Dubiecko

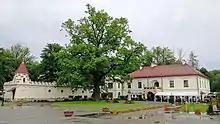
Dubiecko Castle

In 1389, Polish King Władysław II Jagiełło granted the royal village of Dubiecko to castellan Piotr Kmita. In 1407, King Władysław II granted town rights, while Piotr Kmita established a Catholic parish church.